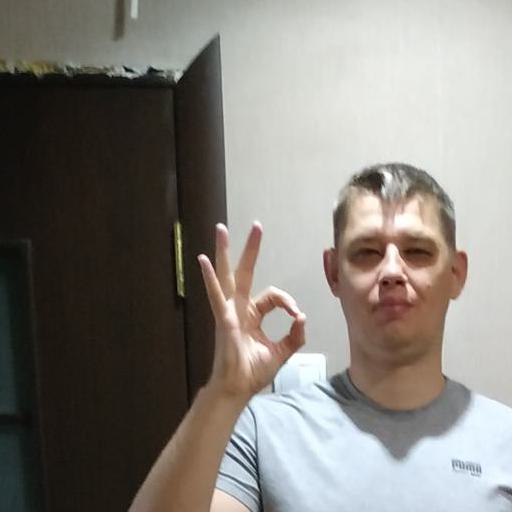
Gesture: ok